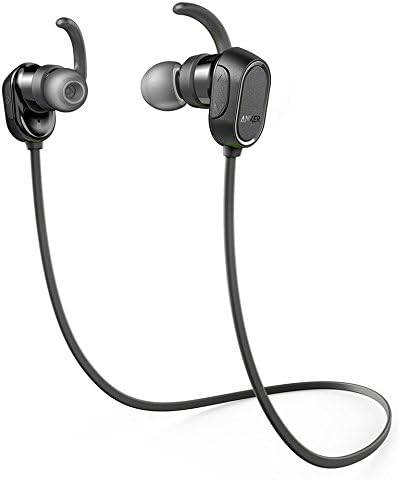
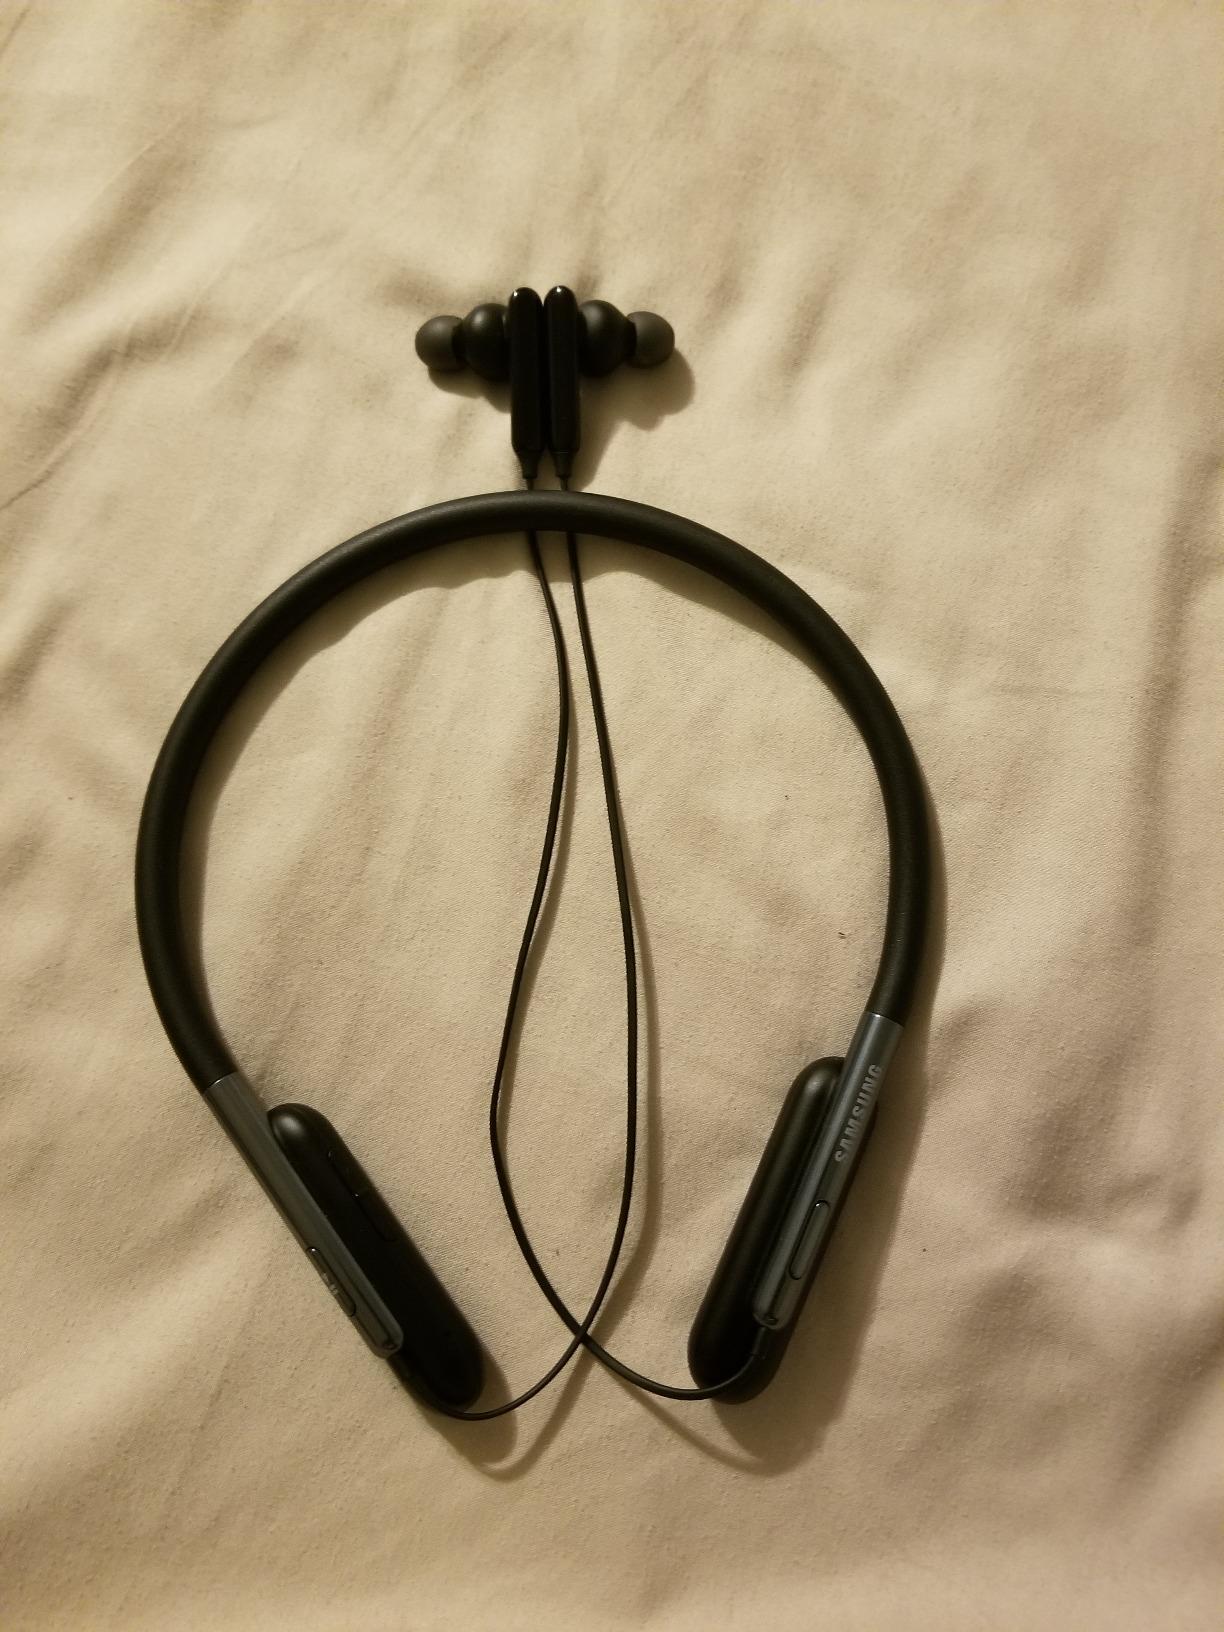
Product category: headphones
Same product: no